Eugène Chavant

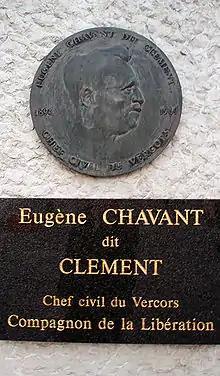
Memorial to Eugène Chavant in Grenoble

Eugène Chavant was born on 12 February 1894 in Colombe, Isère, the son of a shoe-maker.